Battle of Brest (1794)

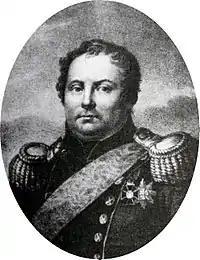
Karol Sierakowski, the Polish commander

The Battle of Brest (Brześć in Polish), also known as the Battle of Terespol, took place between Russian imperial forces and Polish rebels south-west of Brest (near the village of Terespol), present-day Belarus, on 19 September 1794. It was part of the Kościuszko Uprising.